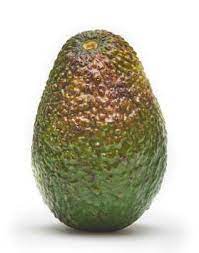
Label: Avocado